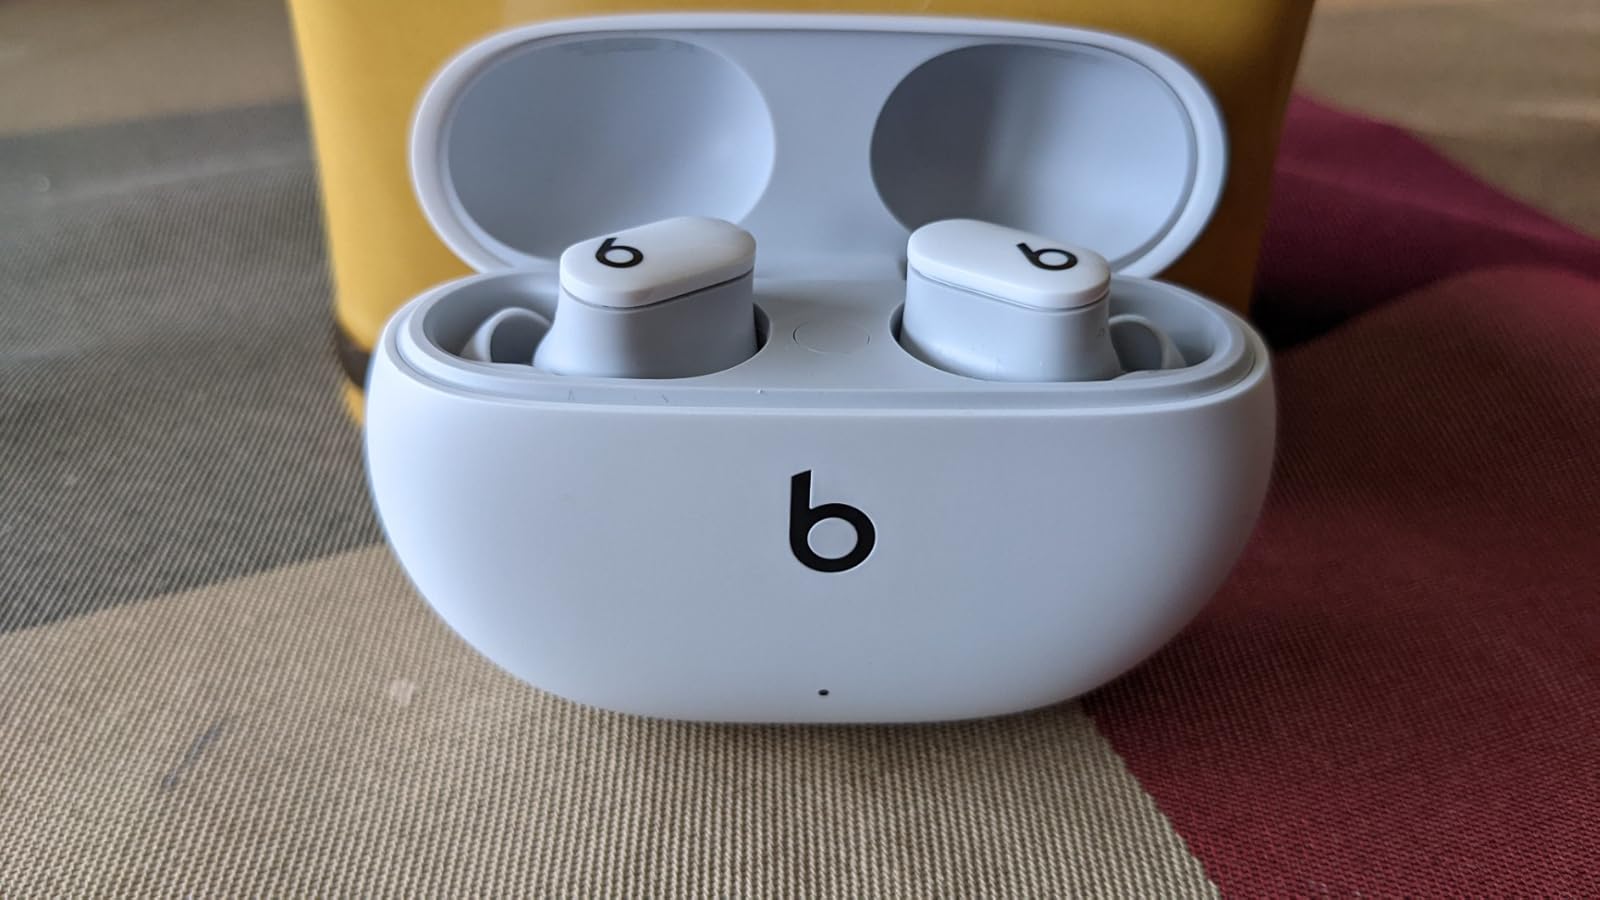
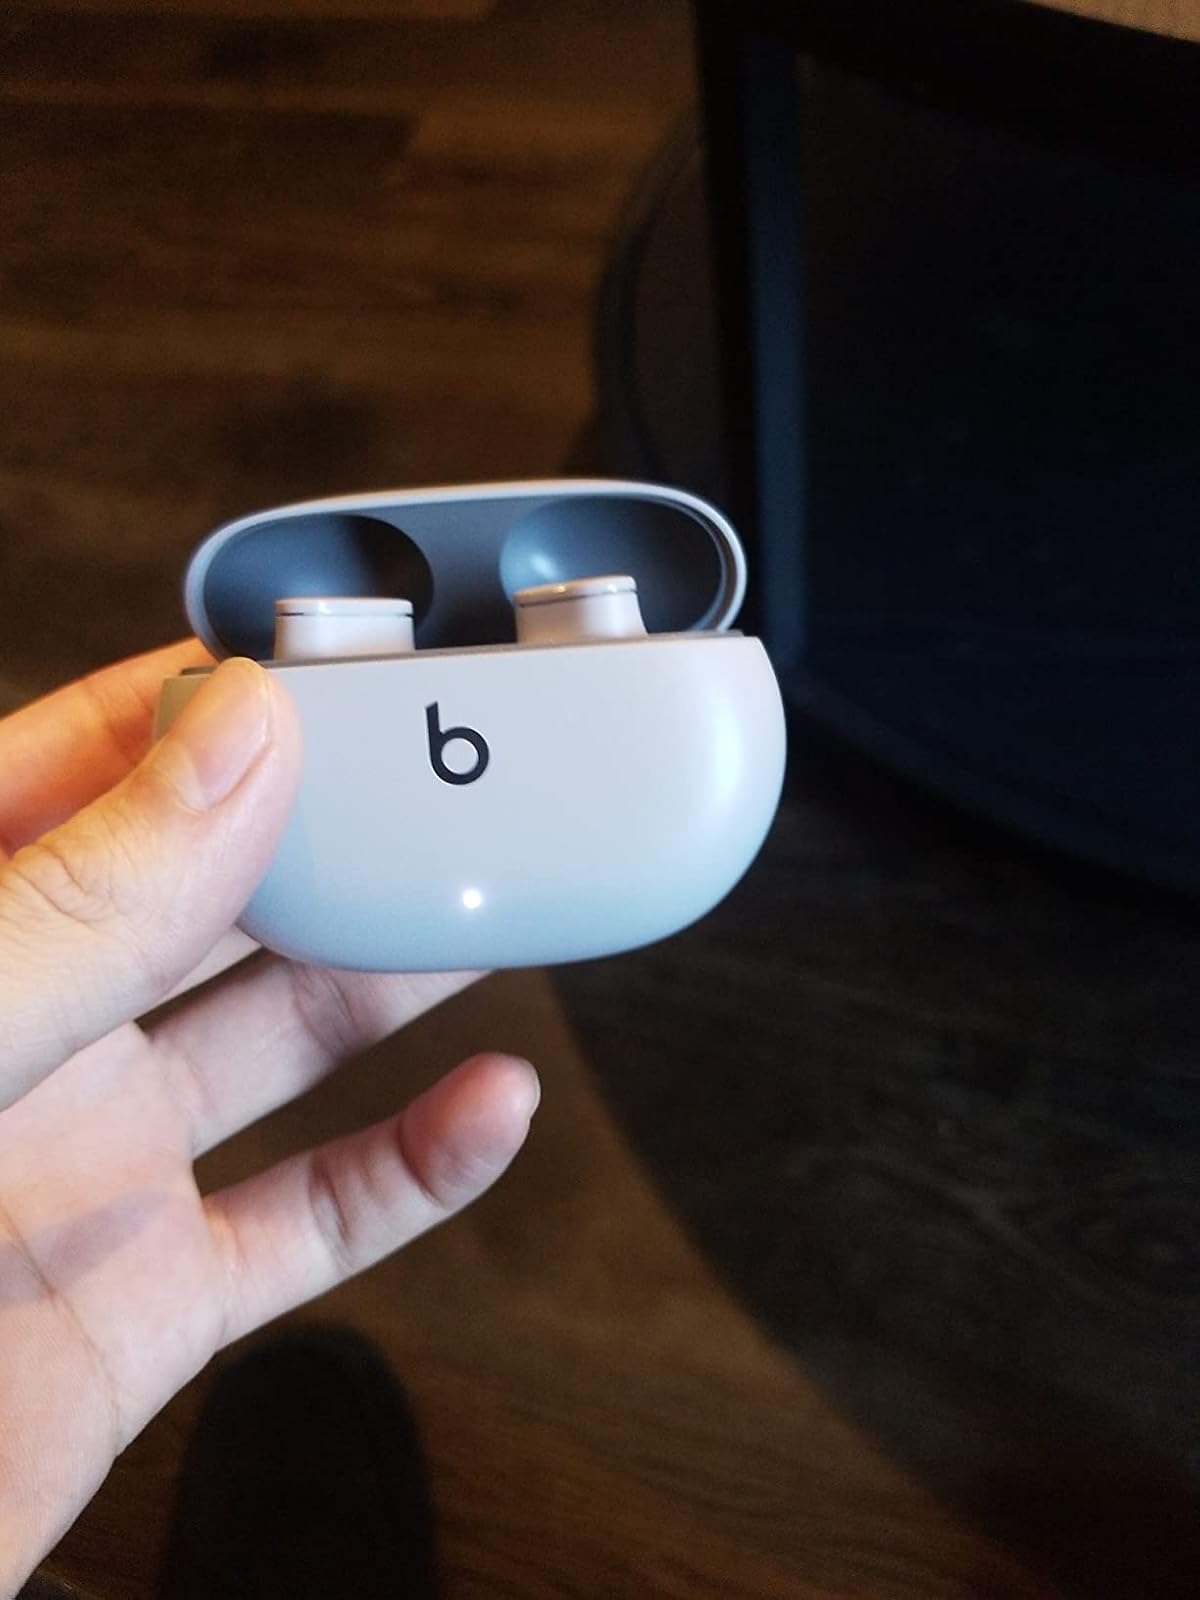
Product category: earbuds
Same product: no